AMC – Andrzej M. Chołdzyński

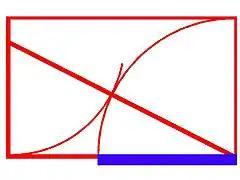

AMC – Andrzej M. Chołdzyński formerly AMC and Associates – is a Polish studio for architecture with headquarters in Warsaw. It was started by Andrzej M. Chołdzyński in 1998.